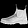
Label: Ankle boot